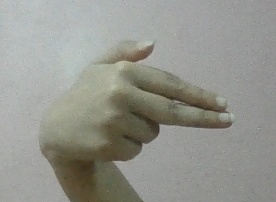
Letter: ghain